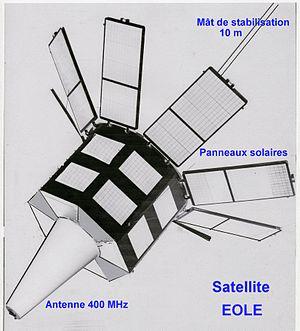
EOLE était un programme coopératif de satellites scientifiques et ballon-sondes entre le CNES et la NASA, avec la participation de l'Argentine. EOLE-Cas A était ainsi un système qui a associé un satellite météorologique à une flottille de ballon-sondes dérivants dans le courant-jet de l'hémisphère sud de septembre 1971 à juin 1972. Il est à l'origine du système de localisation et collecte de données Argos.